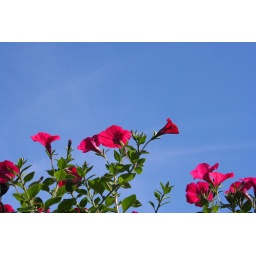
I like the cherry pink against the blue sky :)